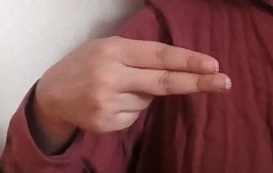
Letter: ain